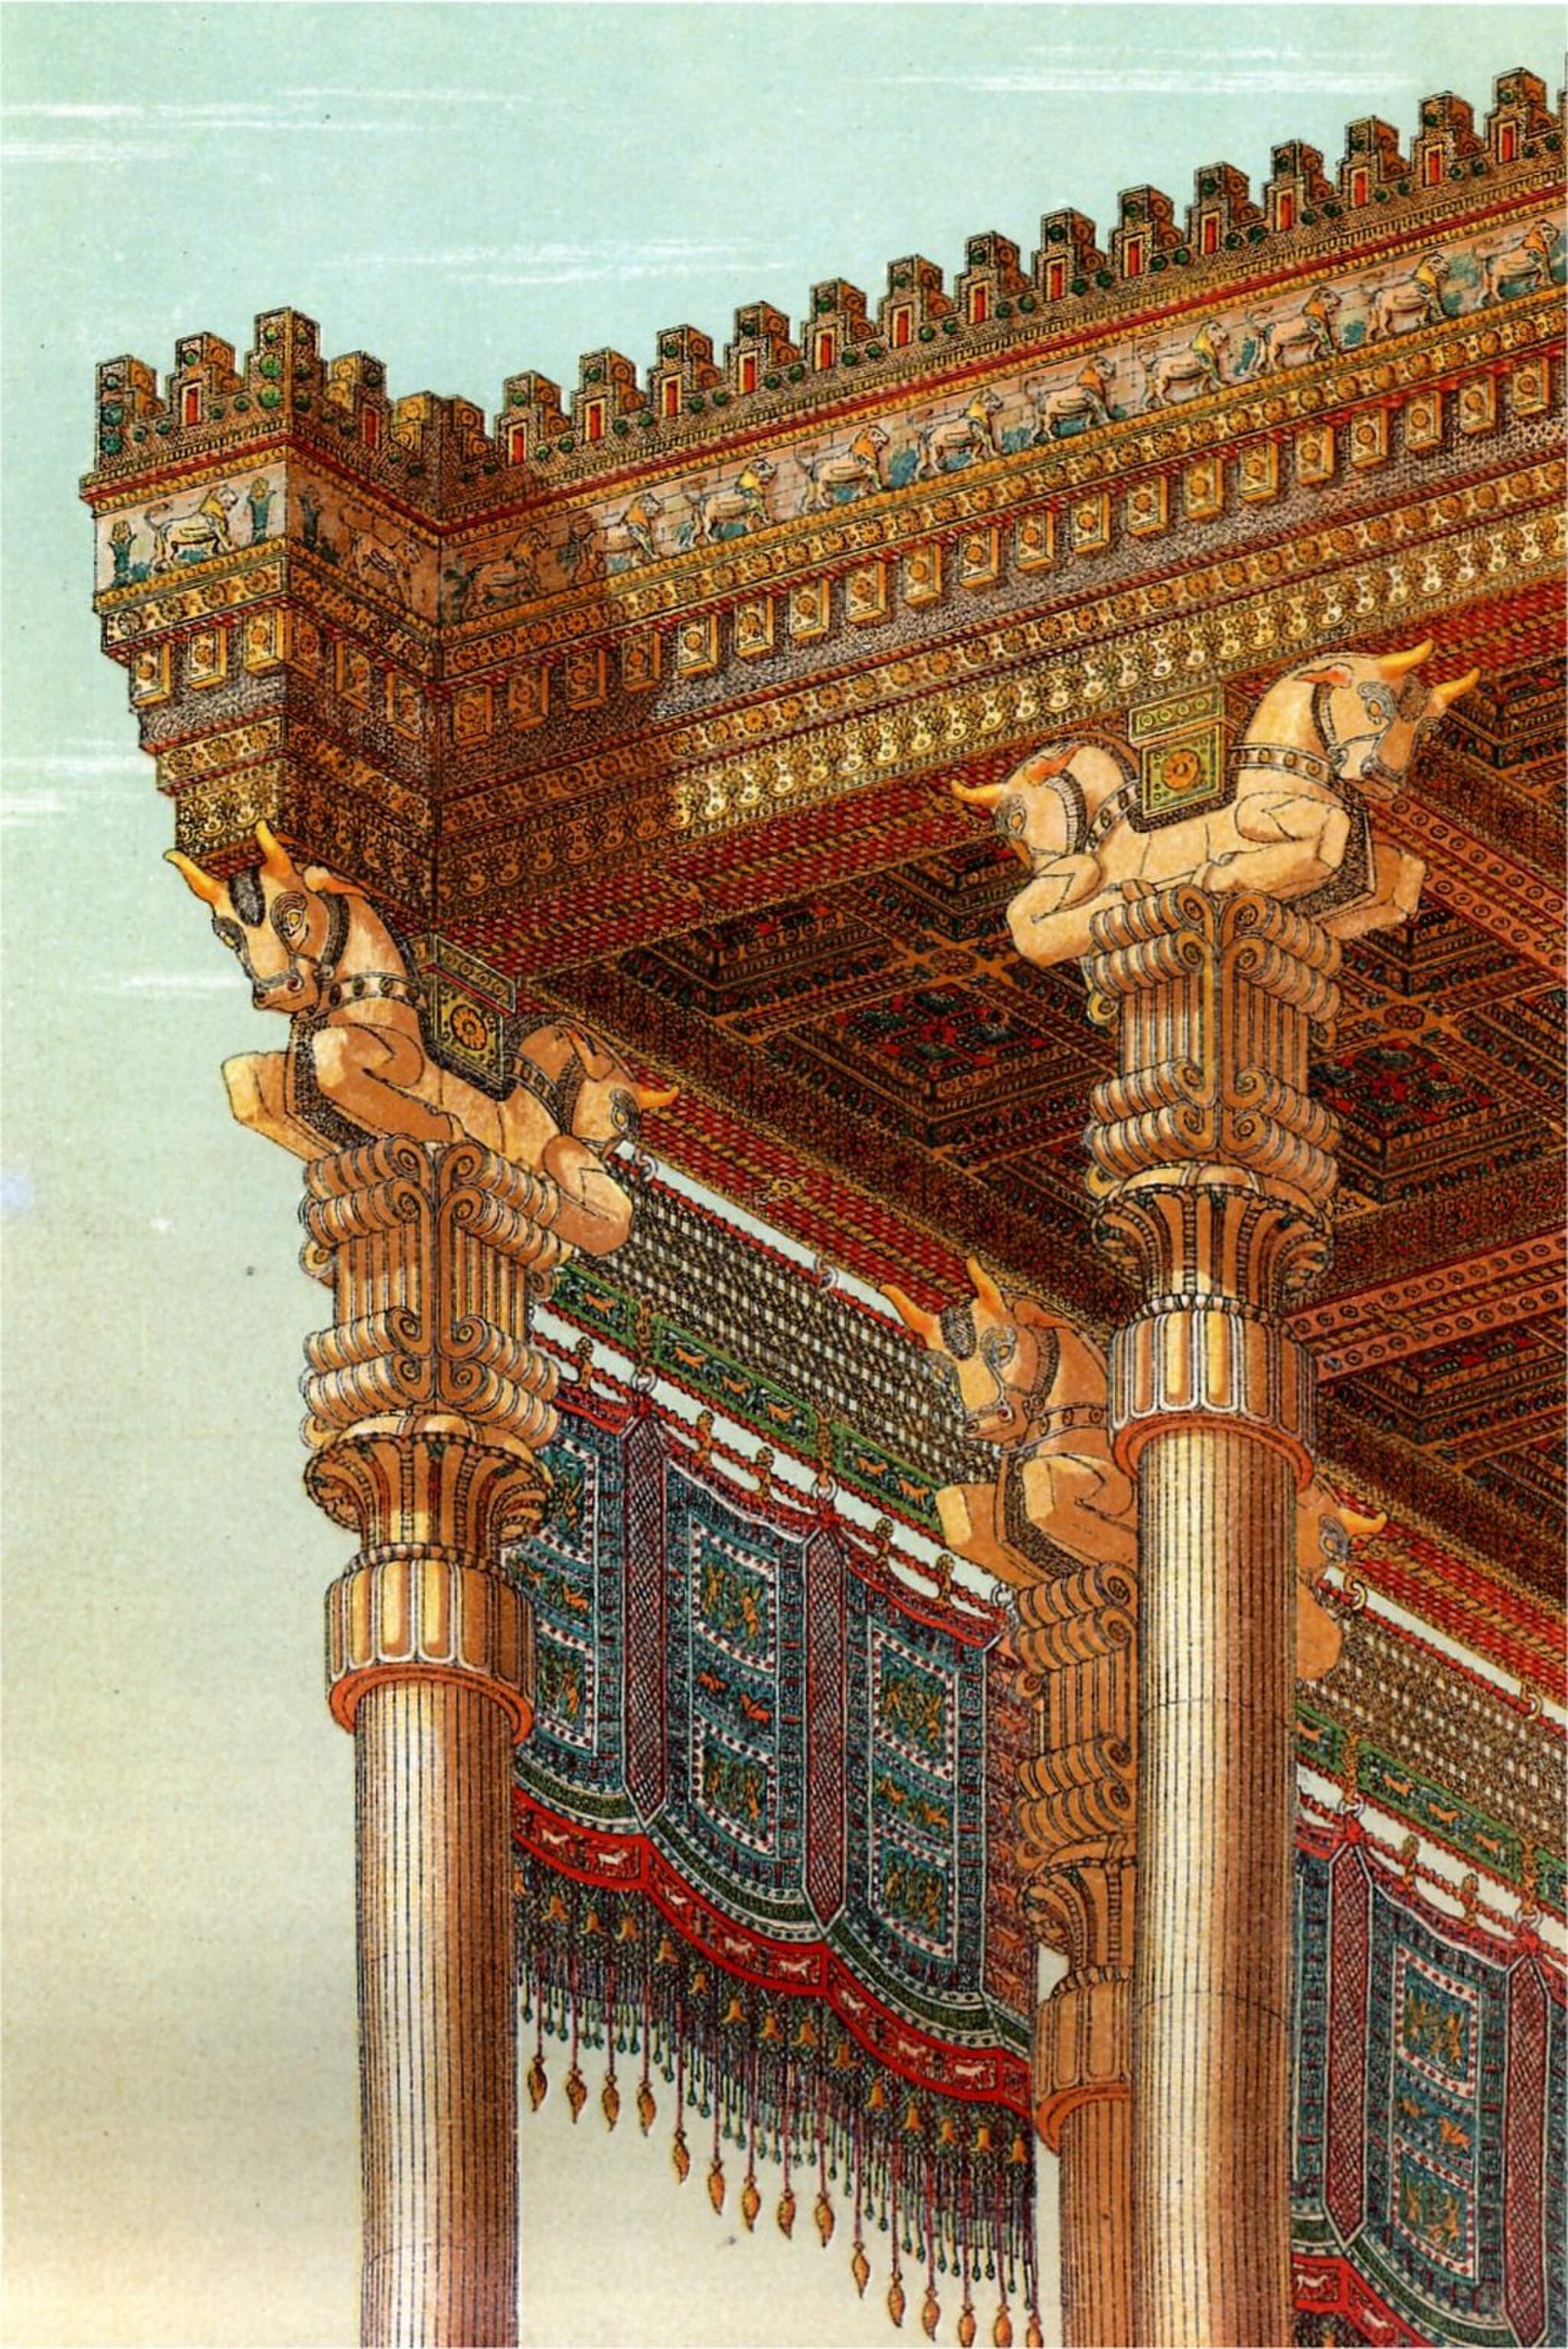
Title: Persepolis Reconstruction Apadana Toit Chipiez
Description: Persepolis reconstruction of the Apadana's roof by Chipiez
Categories: Files with no machine-readable source, Charles Chipiez, Author died more than 100 years ago public domain images, Images without source, CC-PD-Mark, PD-old missing SDC copyright status, Reconstruction drawings of Persepolis, Illustrations of Apadana of Persepolis